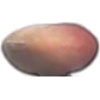
Label: hazelnut